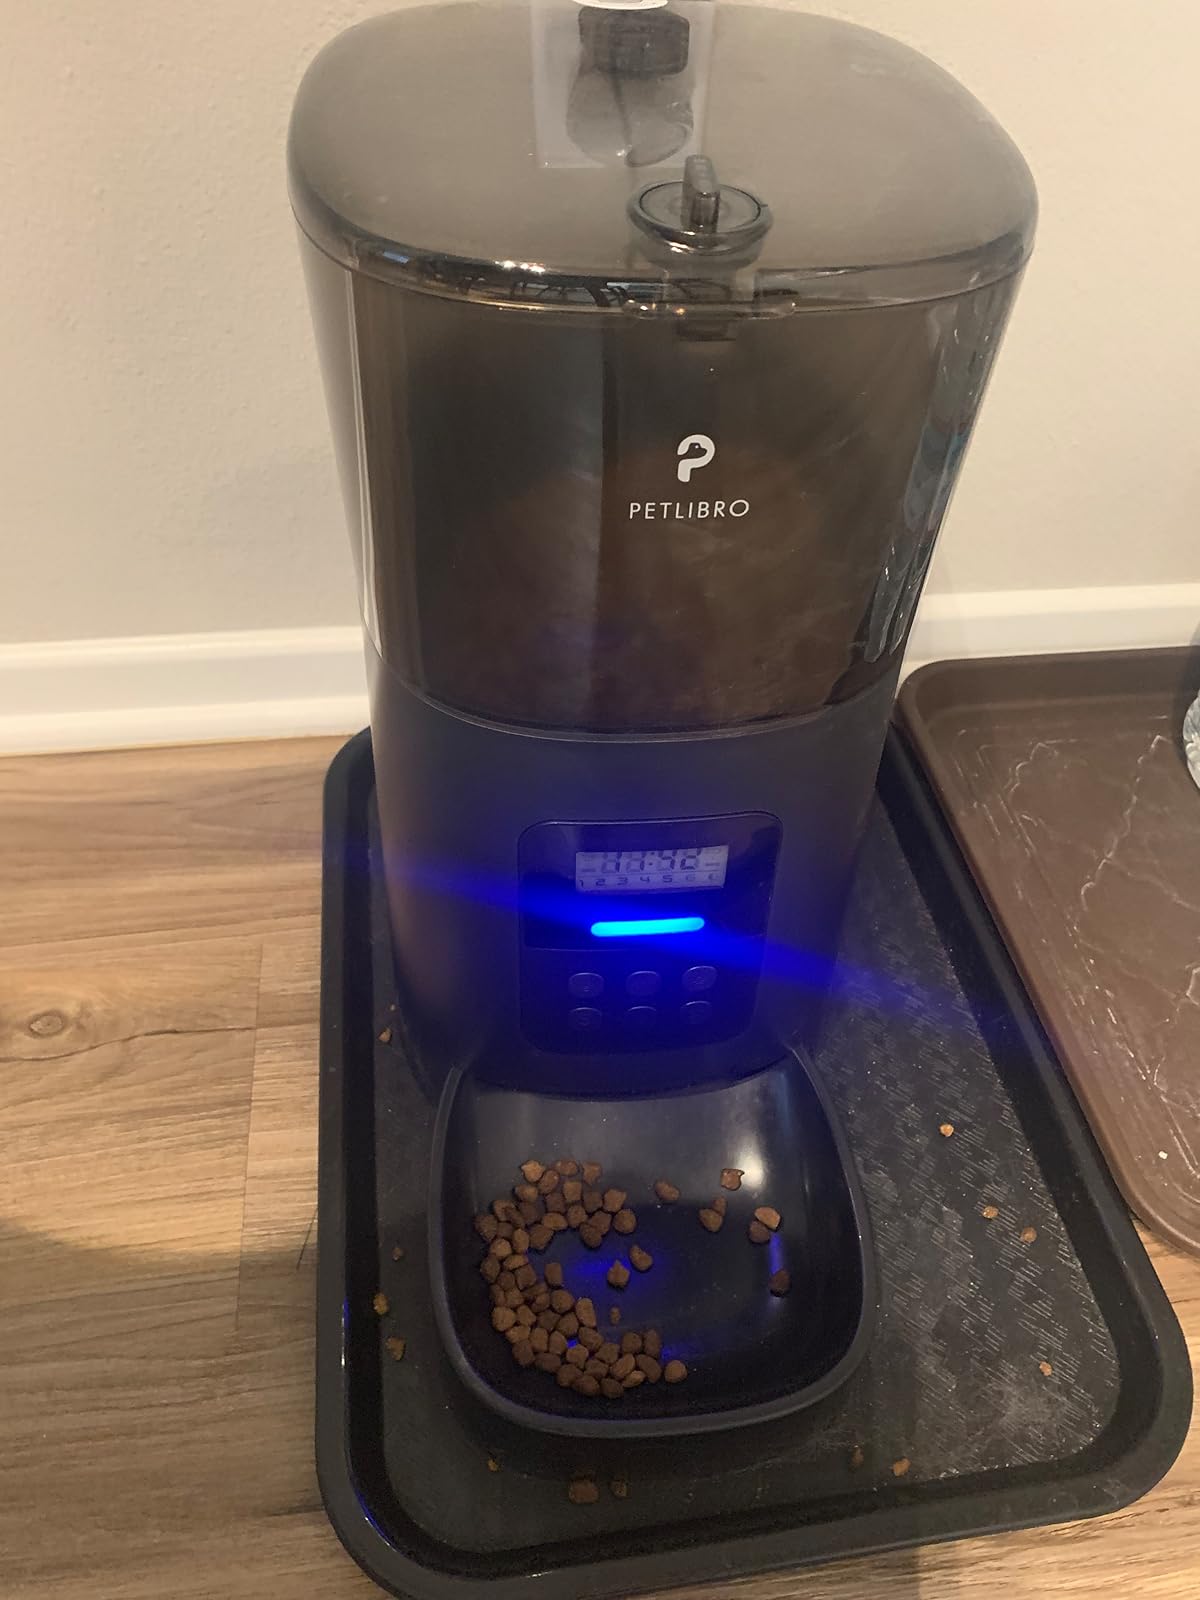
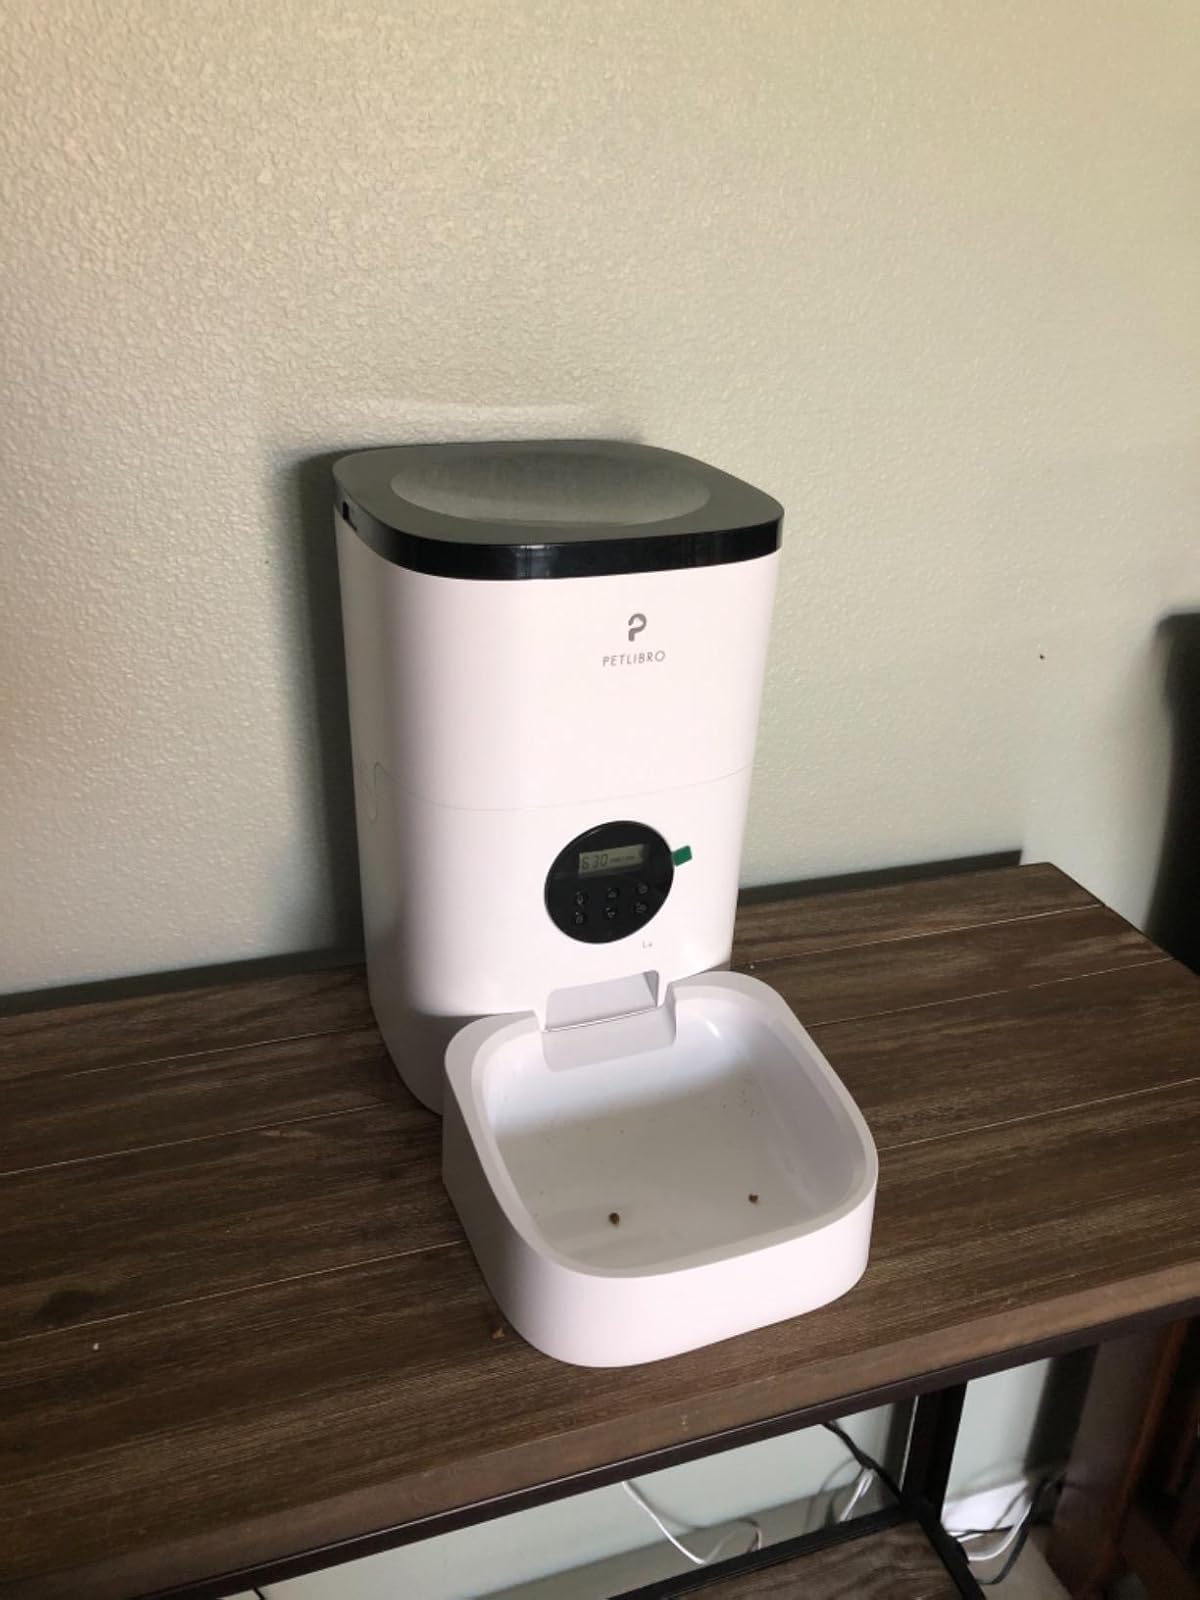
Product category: items_feeder
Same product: no